Royal Southampton Yacht Club

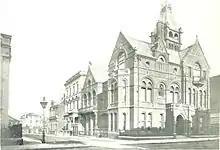
Royal Southampton Yacht Club's premises at Above Bar

In 1886, members celebrated the opening of the new facility, "new and extensive premises erected for the members of the club, on a portion of the land Above Bar, known as the Ogle site, in the place formerly occupied by the Circus, which building, by no means an ornament to the locality, has now given way to the large and handsome structure in future to be the headquarters of the successful Yacht Club, which had its origin in Southampton, where so many of the most superior of the British Yachting fleet have been built."